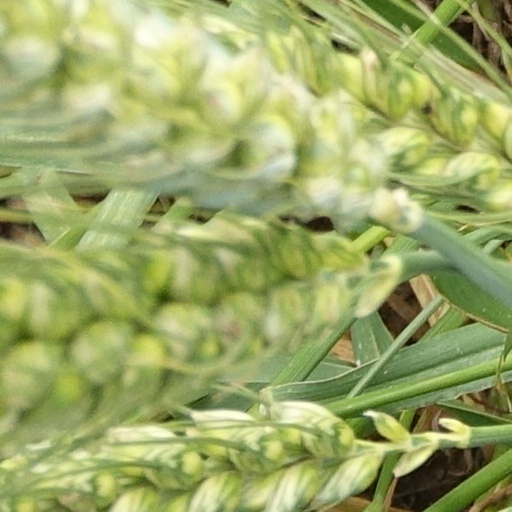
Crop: wheat